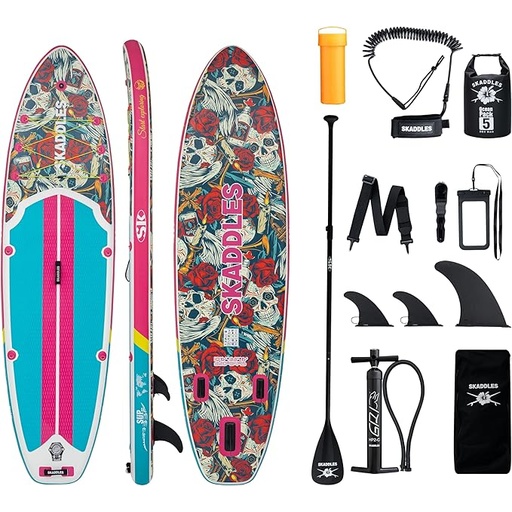
10’6’’ Portable Inflatable Stand Up Paddle Board (SUP) for Adults and Youth with Non-Slip Deck – Complete Accessories Kit, Perfect for Fishing, Yoga, Fitness & Family Fun
About This 【All-in-One SUP Accessories Kit】 Each SKADDLES paddle board comes with a high-efficiency manual air pump, adjustable paddle, ankle safety leash, waterproof phone pouch, repair kit, and removable fins — everything you need for easy setup and worry-free paddling adventures. 【Stable & Beginner-Friendly for All Skill Levels】 Designed with extra width and reinforced structure, this inflatable SUP ensures great stability and smooth control for users of all levels — perfect for adults, teens, families, couples, and first-time paddlers. 【Adventure-Ready & Multi-Functional】 More than a board — it's your all-around water companion. Perfect for yoga, fishing, fitness, sightseeing, or casual paddling. Whether you're out on lakes, rivers, or oceans, it adapts to your lifestyle. 【Lightweight, Portable & Travel-Friendly】 Quick to inflate and deflate, and easily folds into the durable carrying backpack. Ideal for road trips, camping, or beach holidays — take your SUP anywhere your adventure leads. 【High-Quality Inflatable Paddle Board with Trusted Support】 Crafted from high quality PVC with anti-slip EVA deck pad, SKADDLES paddle board offers excellent durability and comfort. We stand by our quality — enjoy a 30-day free return and extended support for added peace of mind. Overview Brand : SKADDLES Color : Pink Bones Material : Polyvinyl Chloride (PVC) Sport : Paddleboarding Item Weight : 22.5 Pounds
Brand: SKADDLES
Category: Sporting Goods > Outdoor Recreation > Boating & Water Sports > Surfing > Paddleboards